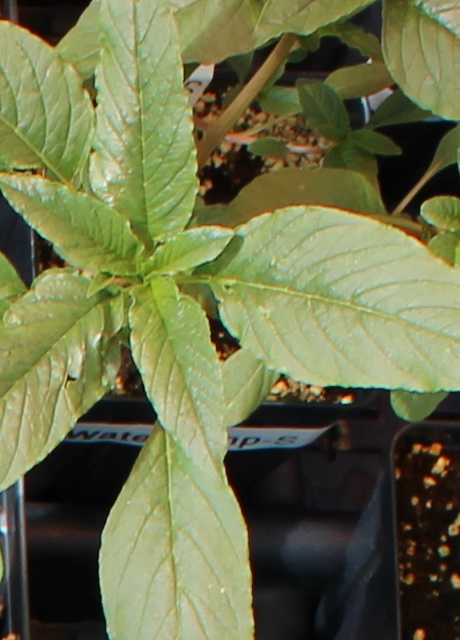
Label: Waterhemp